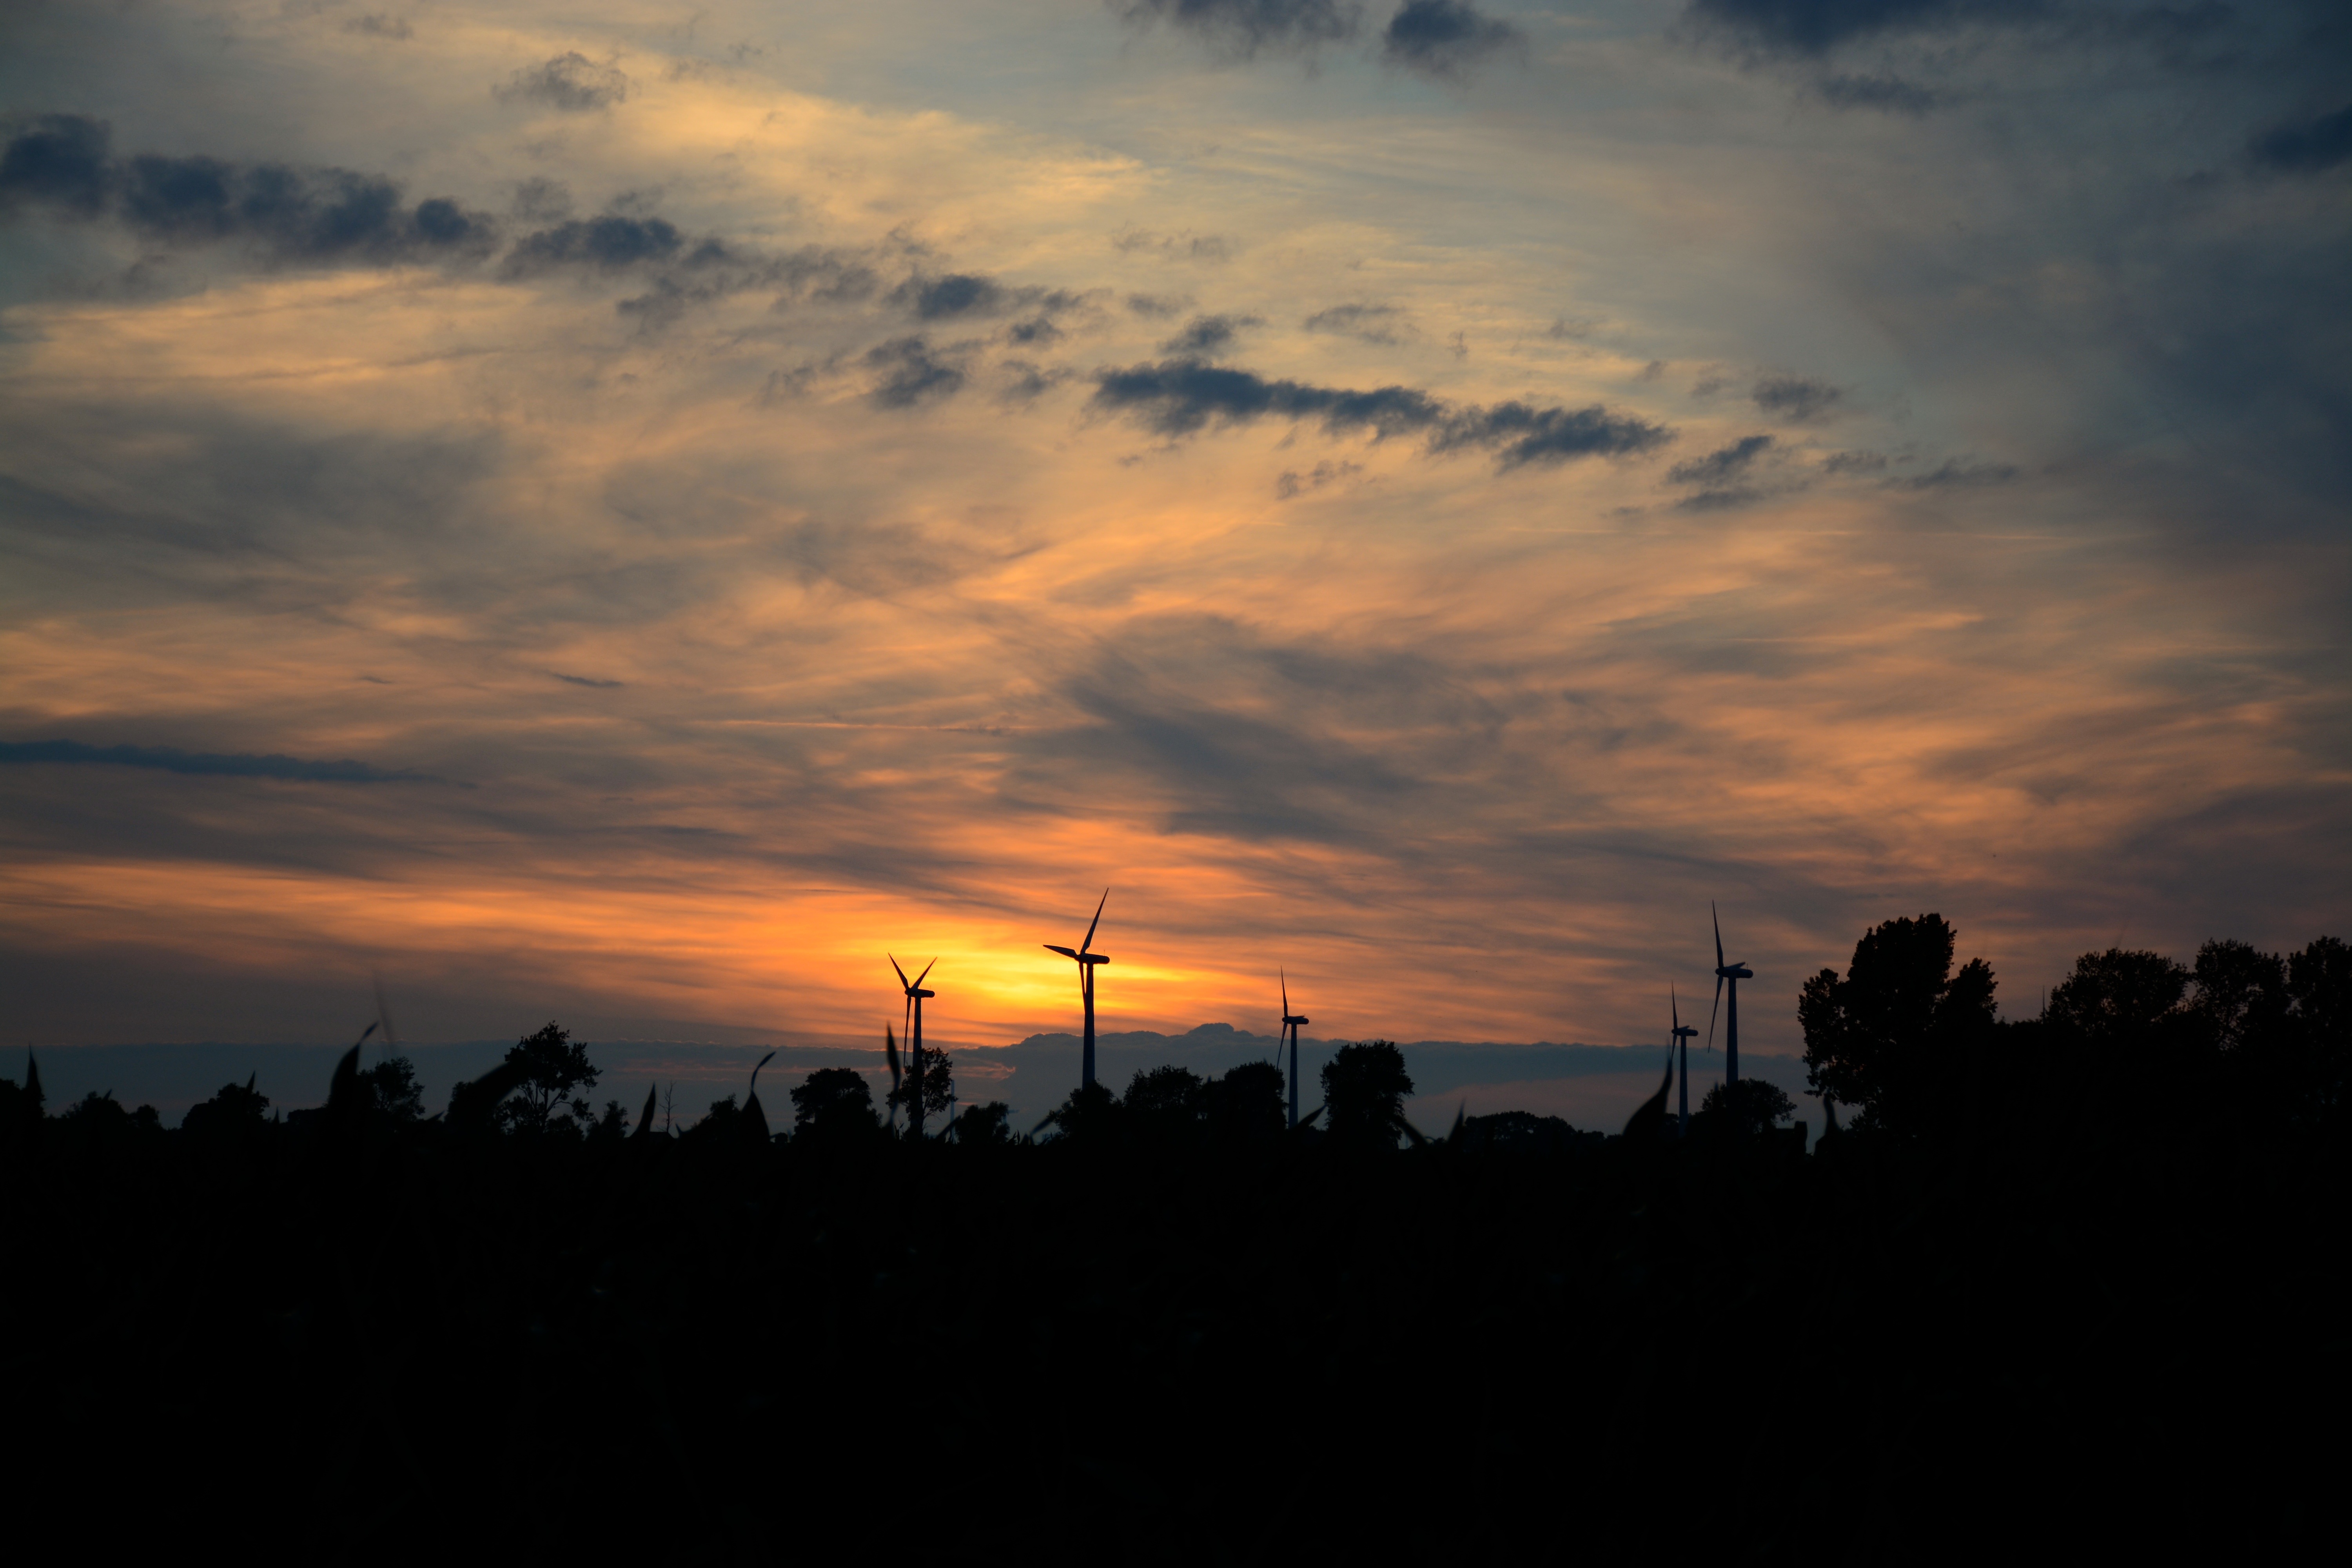
landscape, horizon, cloud, sky, sun, sunrise, sunset, sunlight, morning, wind, dawn, atmosphere, dusk, evening, calm, electricity, energy, wind power, relaxing, clouds, quiet, afterglow, meteorological phenomenon, atmospheric phenomenon, red sky at morning